Shandy Hall

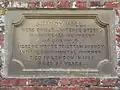
Plaque commemorating Laurence Sterne at Shandy Hall

The extant buildings result from three major phases of building: a medieval long hall built for the local priest around 1430; this was extended in the 17th century and then significantly altered by Sterne with the income from his novels. A stone tablet above its doorway states that Sterne wrote "Tristram Shandy" and "A Sentimental Journey" at Shandy Hall. This is not entirely accurate, for two volumes of "Tristram Shandy" had already been published in 1759 before Sterne moved to Coxwold.